Second Mongol invasion of Hungary

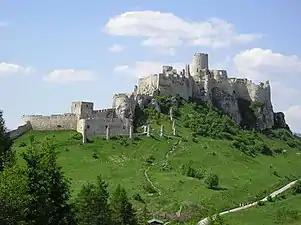
The Mongol invasion in the 13th century led to construction of mighty stone castles, such as Spiš Castle, today in Slovakia.

King Béla IV spent the next few decades reforming Hungary after his return from his flight. First and foremost, he amalgamated the "servientes" and "iobagiones castri" into a new class of heavily armored, well-trained knights of the western type, where previously Hungary's defenses had relied almost entirely on wooden castles and light cavalry. In 1247 he concluded a feudal agreement with the Knights of St. John, giving them the southeastern borderland in exchange for their help in creating more armored cavalry and fortifications. In 1248, he declared the country's middle strata could enter a baron's service, on the condition that the barons lead the men on his land properly equipped (in armor) into the king's army. Documents from the time state that "the nobles of our country can enter into military service of bishops in the same way in which they can serve other nobles". After 1250, free owners of small or middle sized estates serving directly under the king were included (along with barons) in the nobility. Finally, new settlers were given "conditional" nobility in exchange for the requirement of fighting mounted and armored at the king's request. In 1259, he requested that the Pope put him into contact with Venice, as he wanted to hire at least 1,000 crossbowmen (crossbows having also proven a very effective weapon against the Mongols, despite the relatively small numbers of them actually deployed by the Hungarians in 1241).